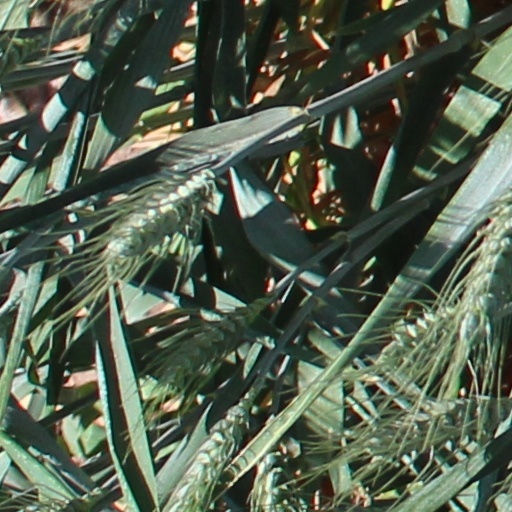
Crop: wheat